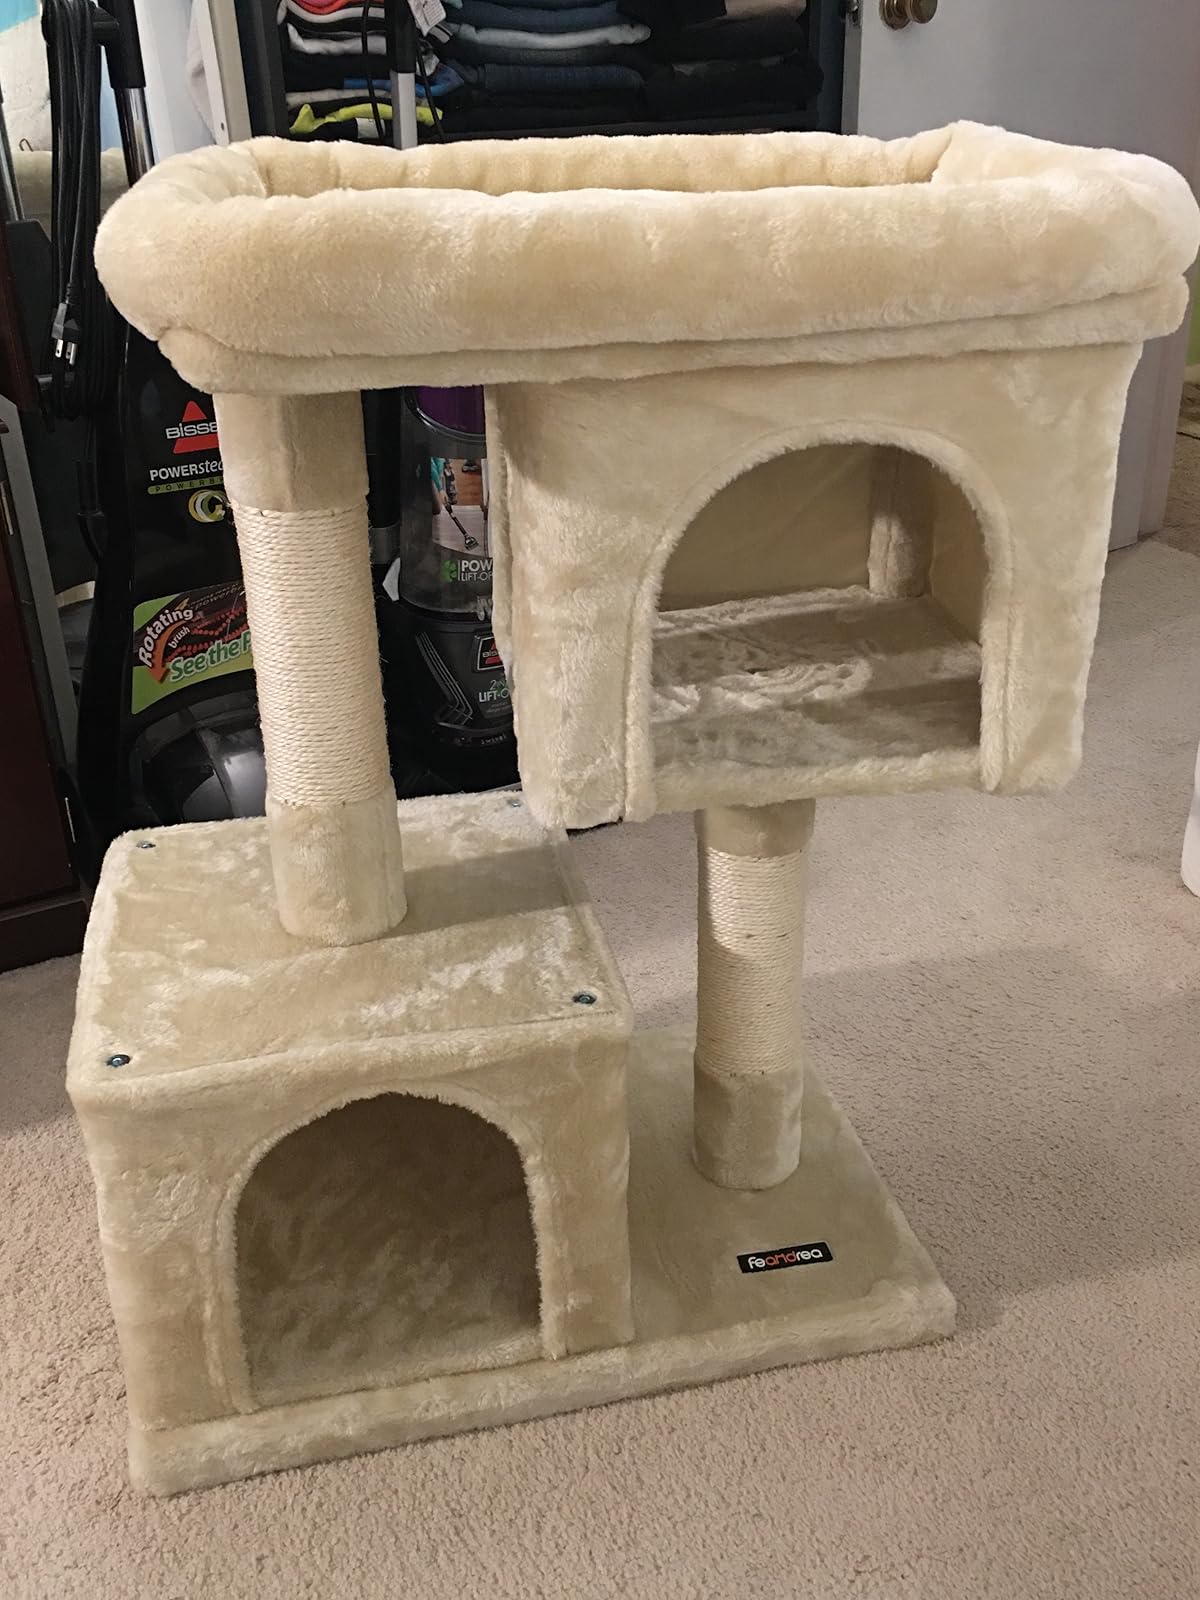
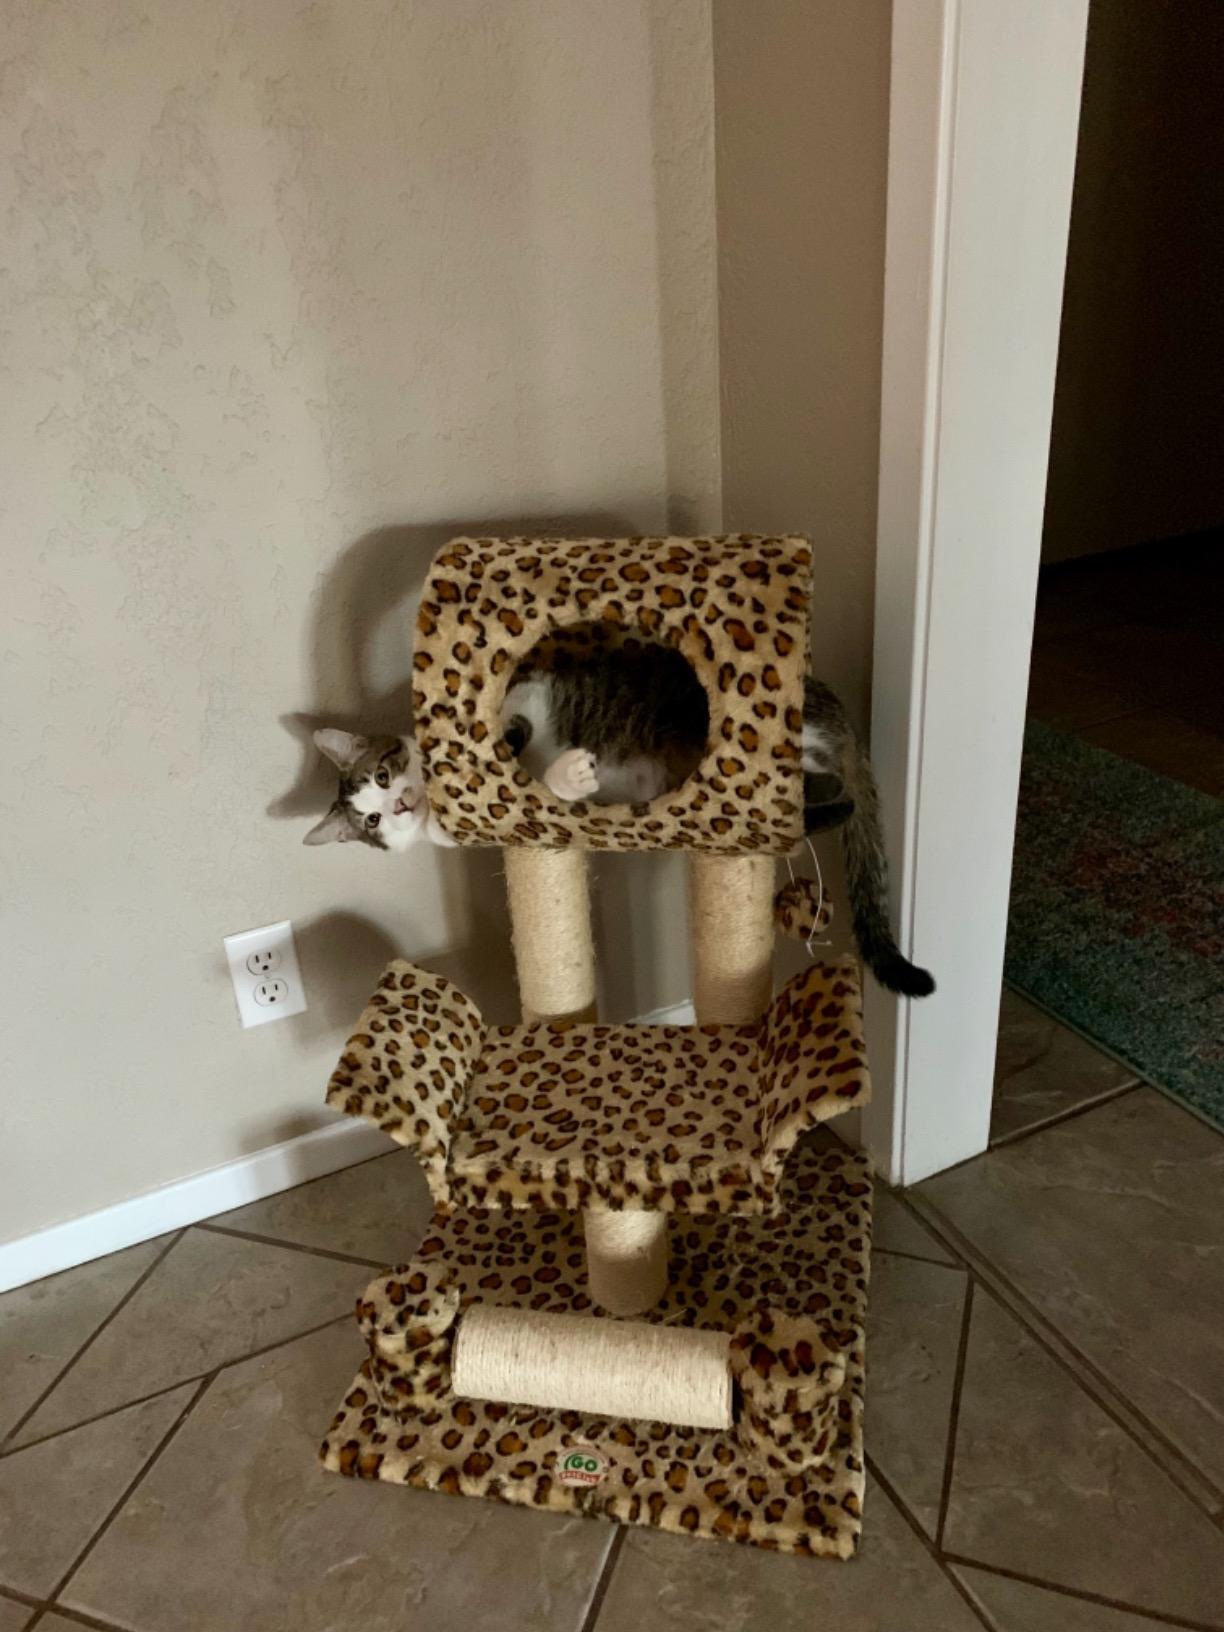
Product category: items_cat tree
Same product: no